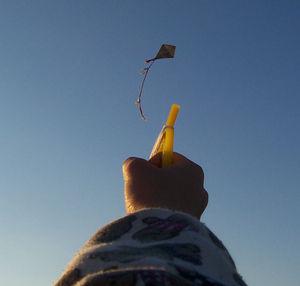
Le cerf-volant est un aérodyne assez léger pour être mu par les forces aérodynamiques, lancé et manœuvré depuis le sol à l'aide d'un ou plusieurs fils. Sa structure la plus commune se compose d'une pièce de toile ou de papier plus ou moins tendue sur une armature.